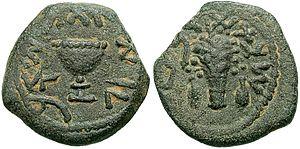
Les monnaies de la première révolte juive ont été émises par les révoltés après le déclenchement de la révolte en 66. Les monnaies en argent émises jusqu'à la cinquième année de la révolte sont une innovation et utilisent vraisemblablement l'argent conservé dans le Temple de Jérusalem qui a été contrôlé par les zélotes dès le début jusqu'à la prise de Jérusalem. Le gaufrage de pièces d'argent était une déclaration d'indépendance contre l'empire romain, car le droit d'émettre des pièces d'argent ne pouvait être donné que par l'empereur. Les dirigeants juifs de la révolte ont frappé leurs propres pièces pour souligner leur indépendance nouvellement acquise vis-à-vis de Rome.